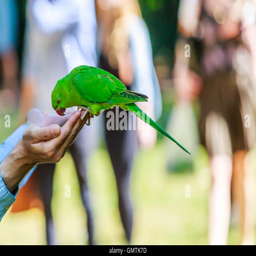
parakeet being fed by hand flying around the area